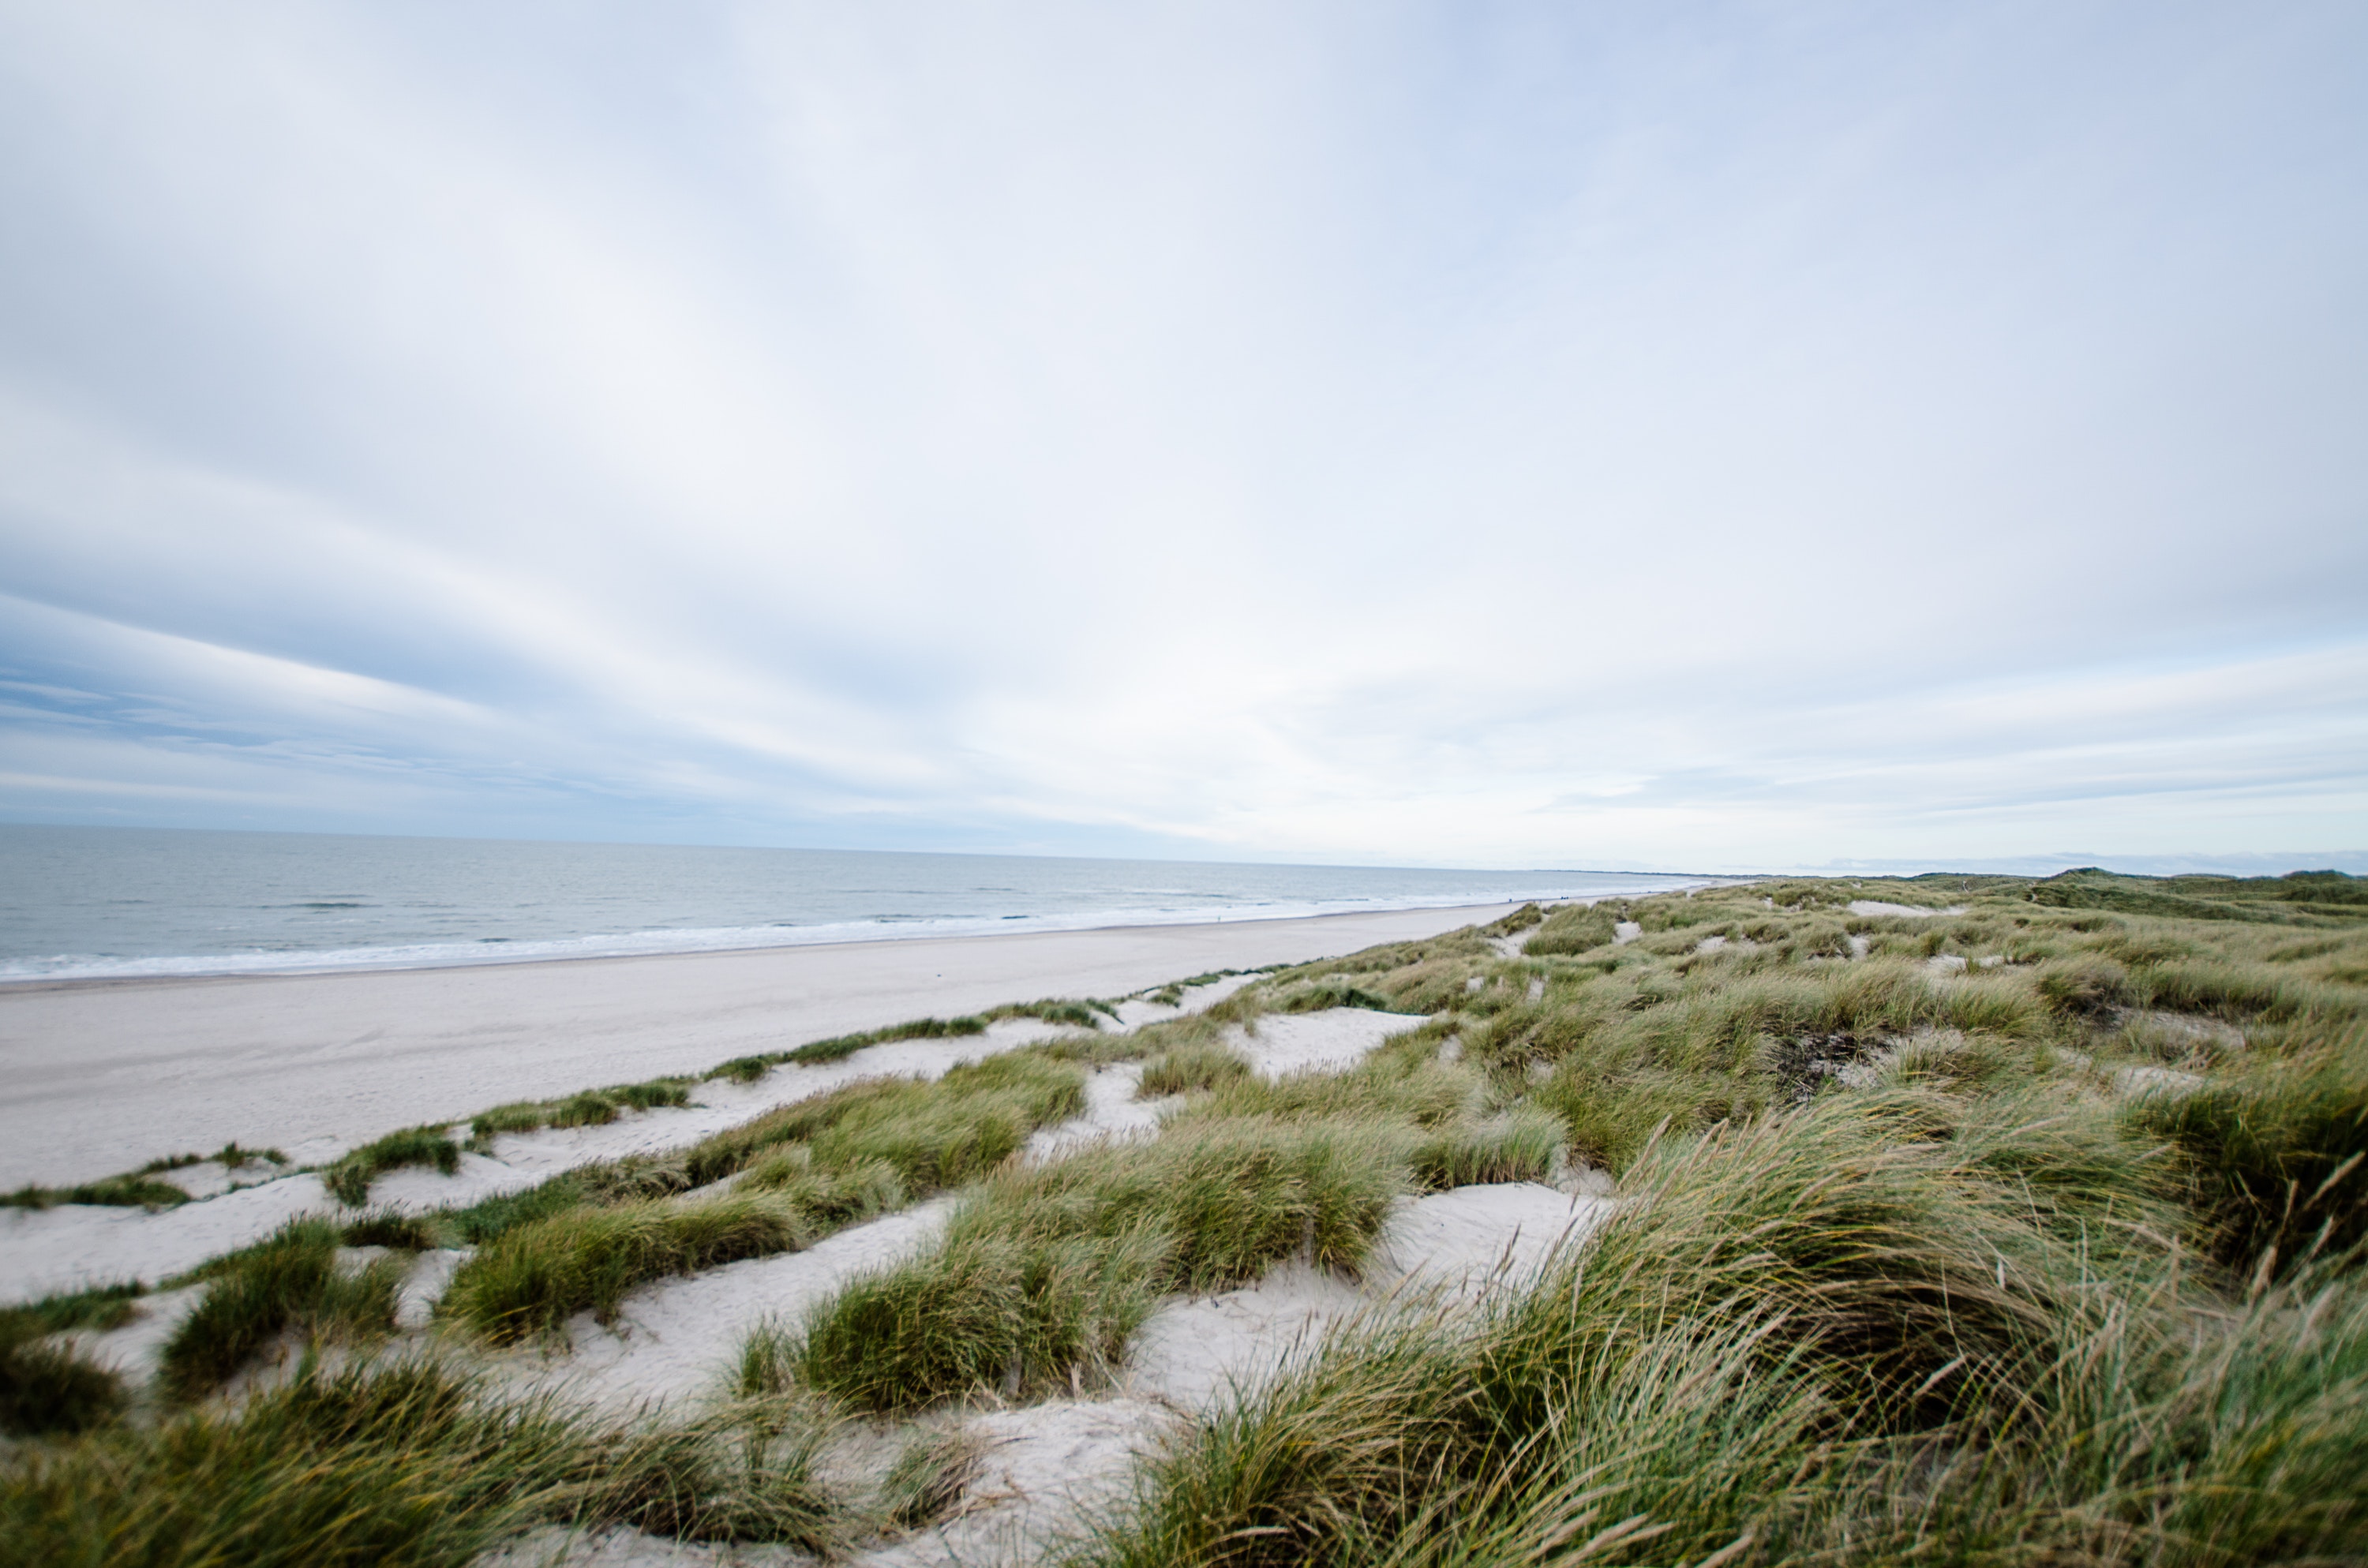
sky, coast, sea, shore, natural environment, grass, natural landscape, beach, ocean, sand, cloud, wave, horizon, ecoregion, coastal and oceanic landforms, grass family, grassland, bay, landscape, wind wave, plant, Raised beach, hill, vacation, headland, wind, terrain, plain